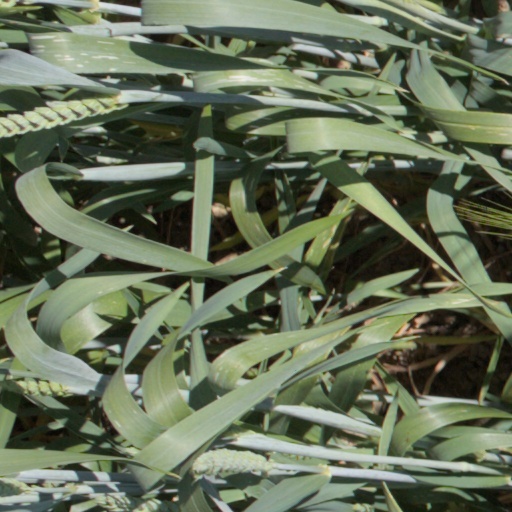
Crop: wheat